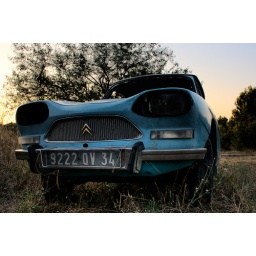
Abandoned car in a field 3